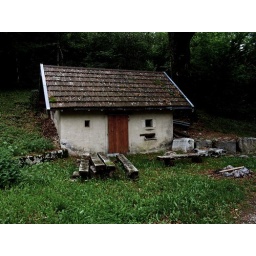
little house near the forest where the foresters rest